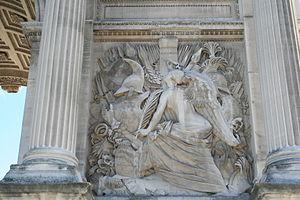
La place Jules-Guesde est une place des 1ᵉʳ, 2ᵉ et 3ᵉ arrondissement de Marseille construite à l'emplacement de la porte, dans les anciens remparts de la ville, ouvrant sur le chemin d'Aix-en-Provence. Elle est, de ce fait, appelée couramment porte d'Aix. Au centre de la place se dresse un arc de triomphe.